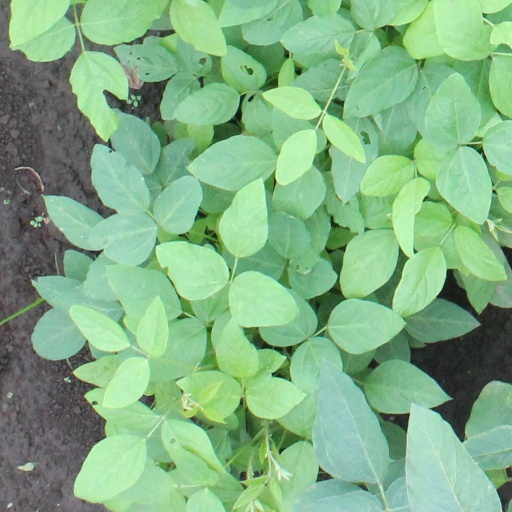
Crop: soybean